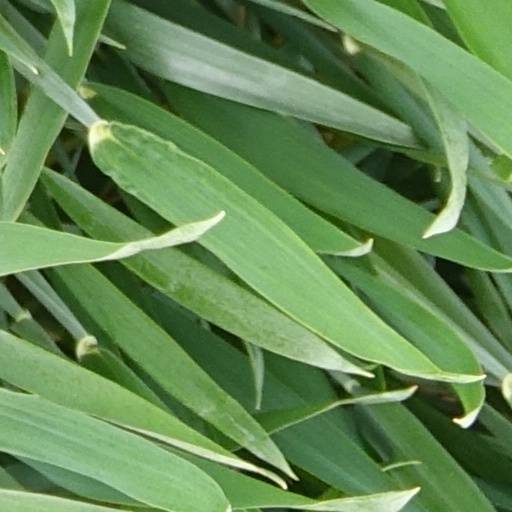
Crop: wheat